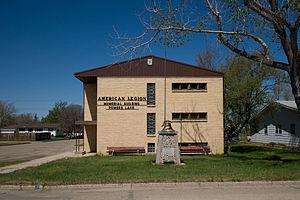
La ville de Powers Lake est située dans le comté de Burke, dans l’État du Dakota du Nord, aux États-Unis. Lors du recensement de 2010, sa population s’élevait à 280 habitants.